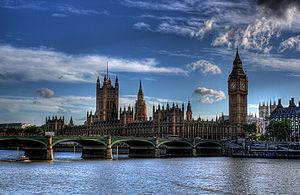
La Maison d'Âpre-Vent, Bleak House en anglais, neuvième roman publié par Charles Dickens – d'abord en vingt feuilletons entre mars 1852 et septembre 1853, puis en un unique volume la même année –, est l'une de ses premières grandes œuvres panoramiques. Il y décrit l'Angleterre comme une bleak house, c'est-à-dire une « demeure de désolation », que ravage un système judiciaire irresponsable et vénal incarné par le chancelier, engoncé dans la gloire embrumée de la Chancellerie. L'histoire s'enracine en effet dans une succession contestée devant le tribunal, l'affaire « Jarndyce contre Jarndyce », qui affecte de près ou de loin tous les personnages et concerne un testament obscur ainsi que de grosses sommes d'argent.
La Maison d'Âpre-Vent, en anglais Bleak House, est le neuvième roman publié par Charles Dickens, d'abord en vingt feuilletons entre mars 1852 et septembre 1853, puis en un volume en 1853.
Westminster est un quartier du centre de Londres, capitale du Royaume-Uni, situé dans la partie historique de la cité de Westminster.